TVS Scooty

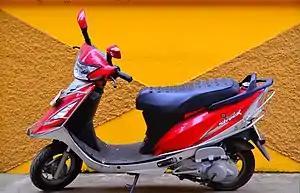
TVS Scooty Streak

The TVS Scooty is a brand of Scooters made by TVS Motors of India. It is marketed mainly to women, and in 2009 was the largest selling brand among scooters aimed specifically at women buyers, selling about 25,000 units per month, compared to about 60,000 per month for the overall top selling scooter in India.